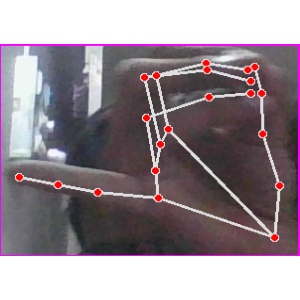
अक्षर: च